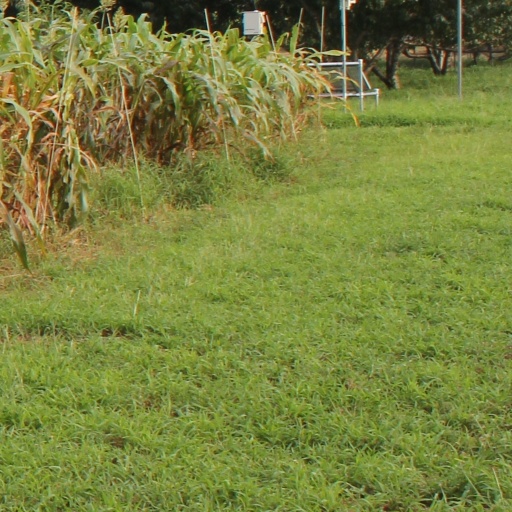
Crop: sorghum